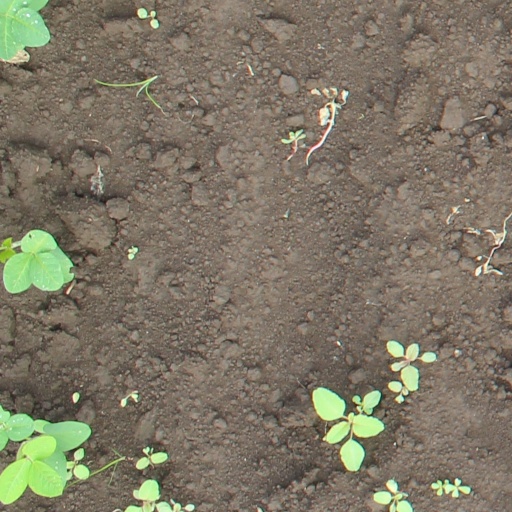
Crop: soybean